Schlaich Bergermann Partner

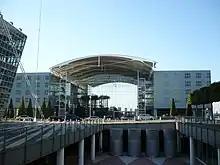
Hilton Munich Airport

For a facade of nearly seamless transparency, parallel cable assemblies span horizontally and vertically in between the sides of the building volumes as well as in between the roof girders and floor of the Kempinski Hotel at the Munich airport. The cable net facade is comparable to a tennis racket. Depending on the degree of pre-tensioning and arrangement of the cable assemblies, a multitude of variations of this structural principle are possible and have been realized: the roof over the Roman Baths in Badenweiler, Germany; CYTS Peking; Main Train Station in Berlin, Germany; Foreign Relations Office in Berlin, Germany; and the Time Warner Center at Columbus Circle in New York City.